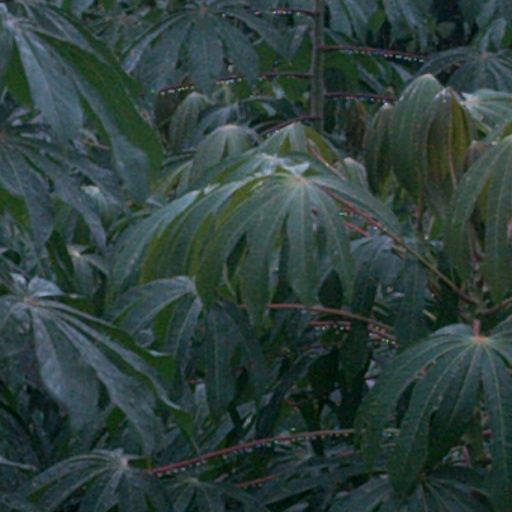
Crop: cassava